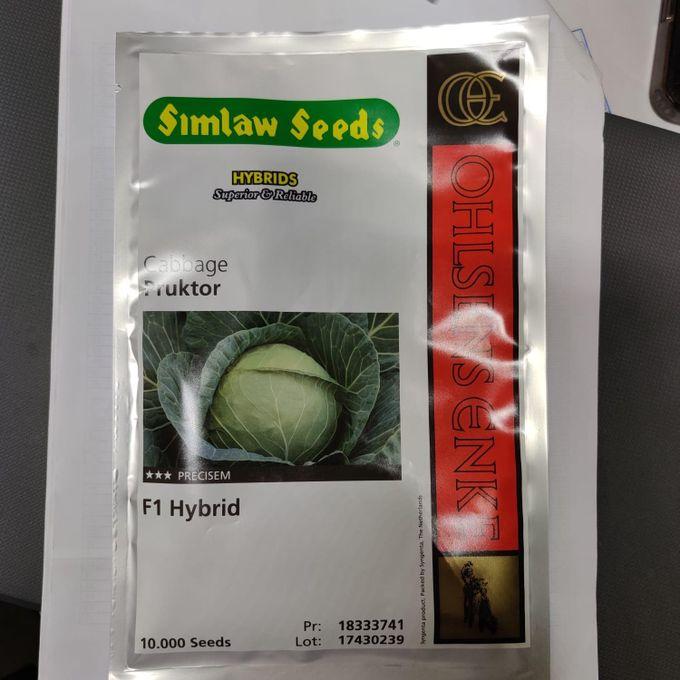
Mandhari kubwa nzuri na tulivu, iliyopo katika mazingira ya mji imezungukwa na uoto asili aina tofauti kama vile  nyasi na miti mifupi.